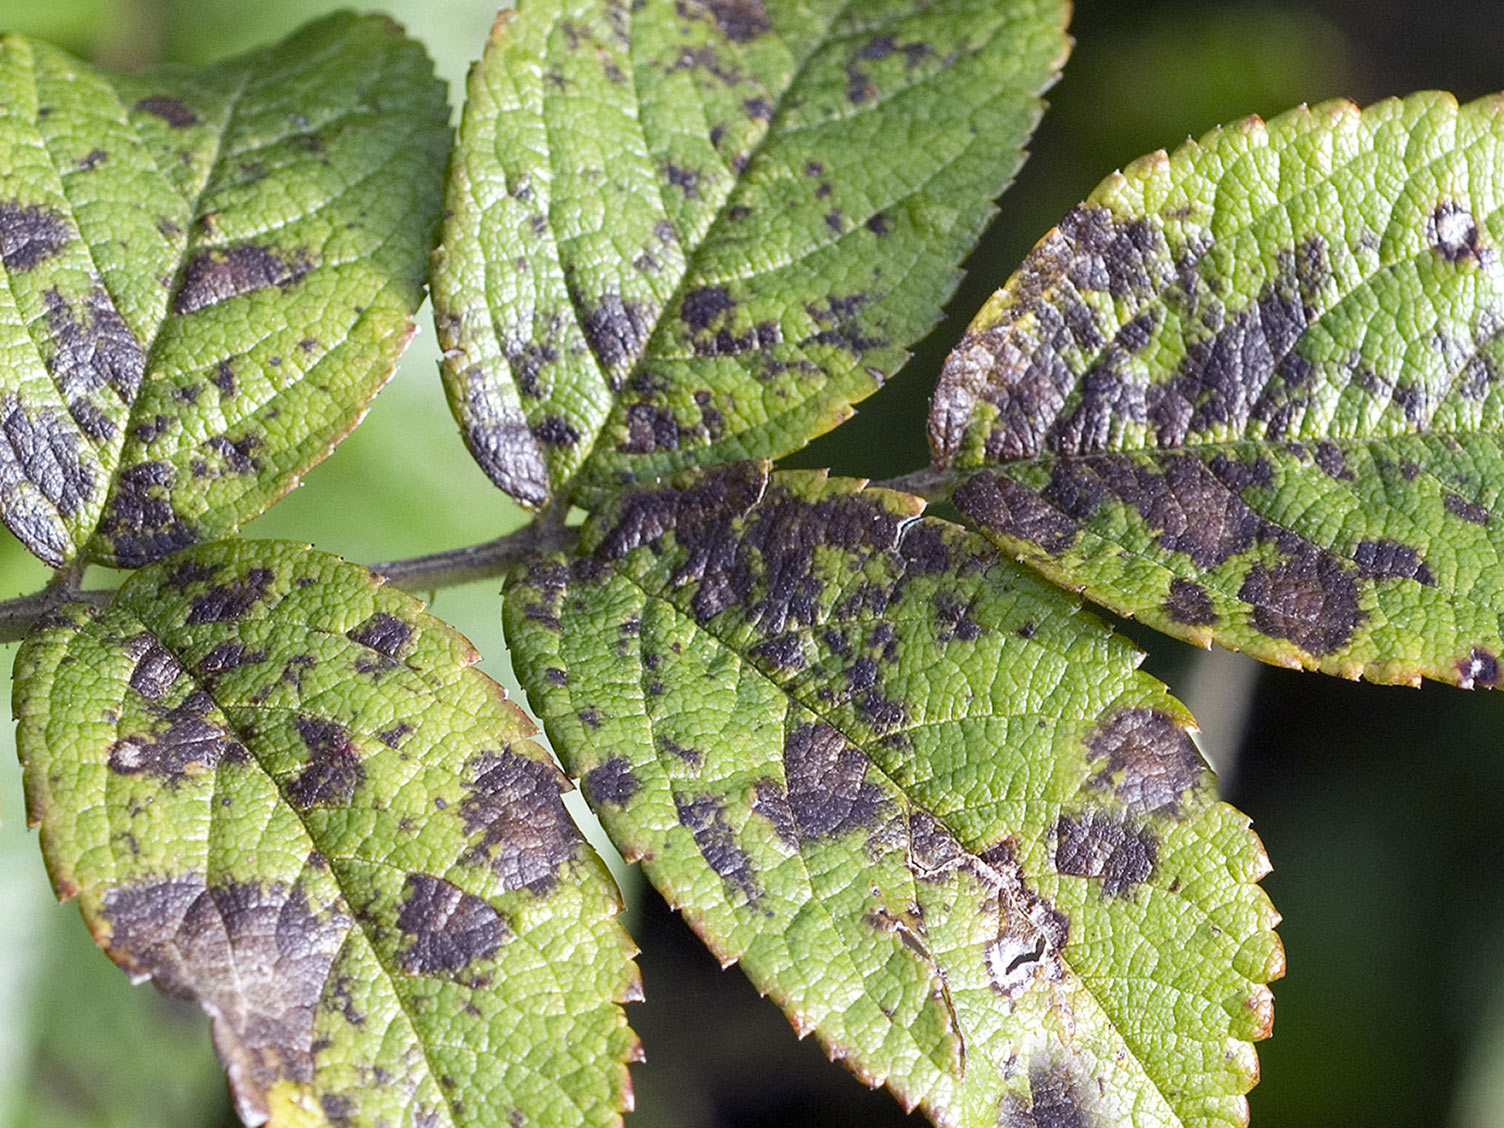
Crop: cherry
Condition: spot